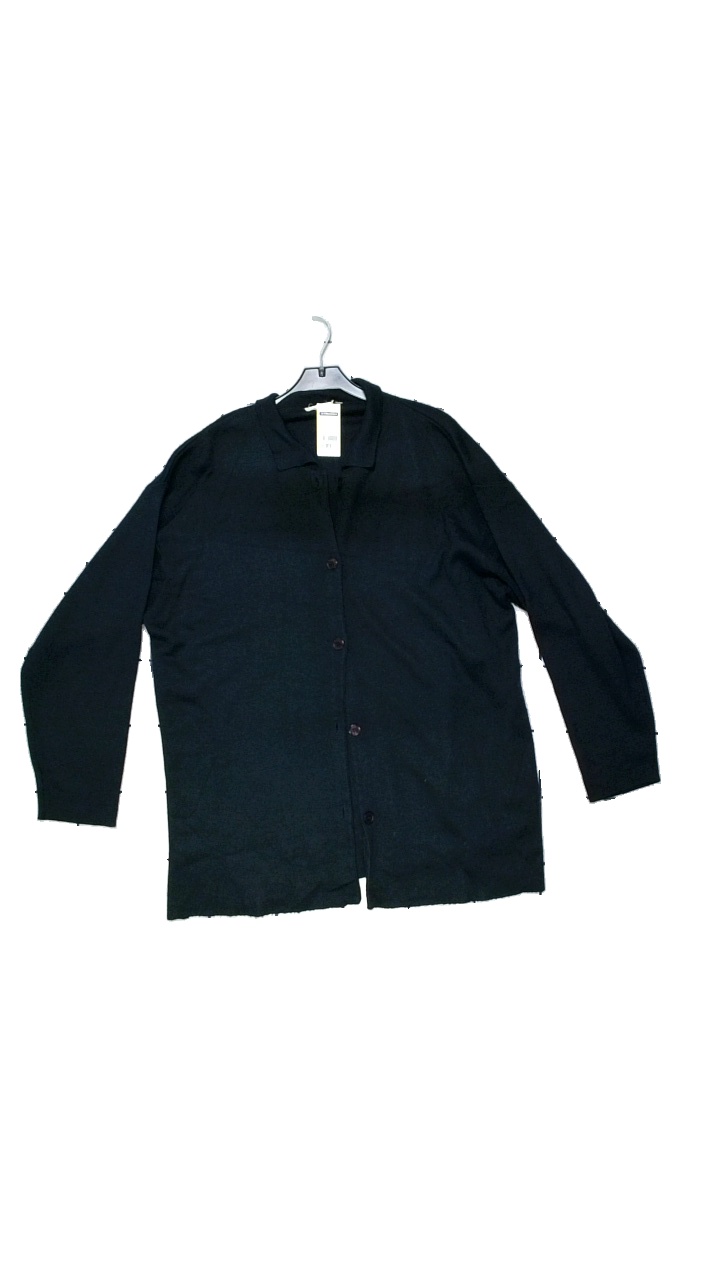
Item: Cardigan (Ladies)
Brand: Åhlens
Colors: Blue
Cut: Regular, Loose
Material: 70% acrylic, 30% merino wool
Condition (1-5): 4
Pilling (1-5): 3
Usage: Reuse
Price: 100-150